Eotheroides

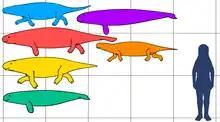
Drawing of swimming "Eotheroides sandersi" (green), compared to three other Eocene sirenian taxa.

The teeth of "Eotheroides" were relatively unspecialized compared to those of extant sirenians, which are reduced as an adaptation for feeding on sea grass. The upper molars of "E. lambondrano" are considerably longer and wider than those of "E. aegyptiacum", suggesting that they were less specialized. "Eotheroides" is likely to have been one of the first fully aquatic sea cows. "Eotheroides lambondrano" was found in association with the remains of other sea cows, crocodilians, and sea turtles, which suggests that the locality is representative of a coastal or estuarine environment.